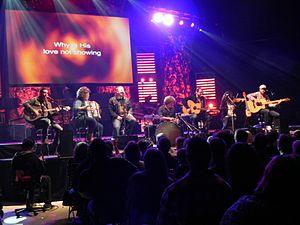
Casting Crowns est un groupe de rock chrétien évangélique d'Atlanta en Géorgie.